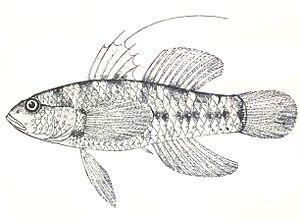
Asterropteryx est un genre de poissons regroupant 6 des nombreuses espèces de gobies.